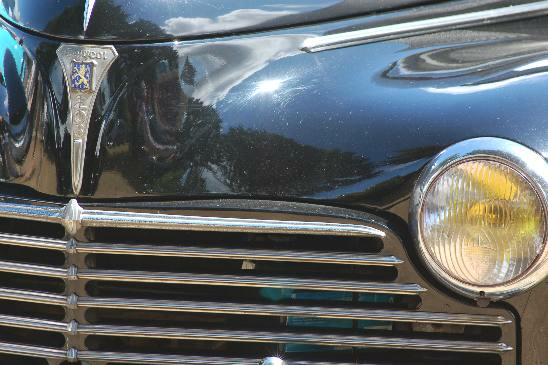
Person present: No